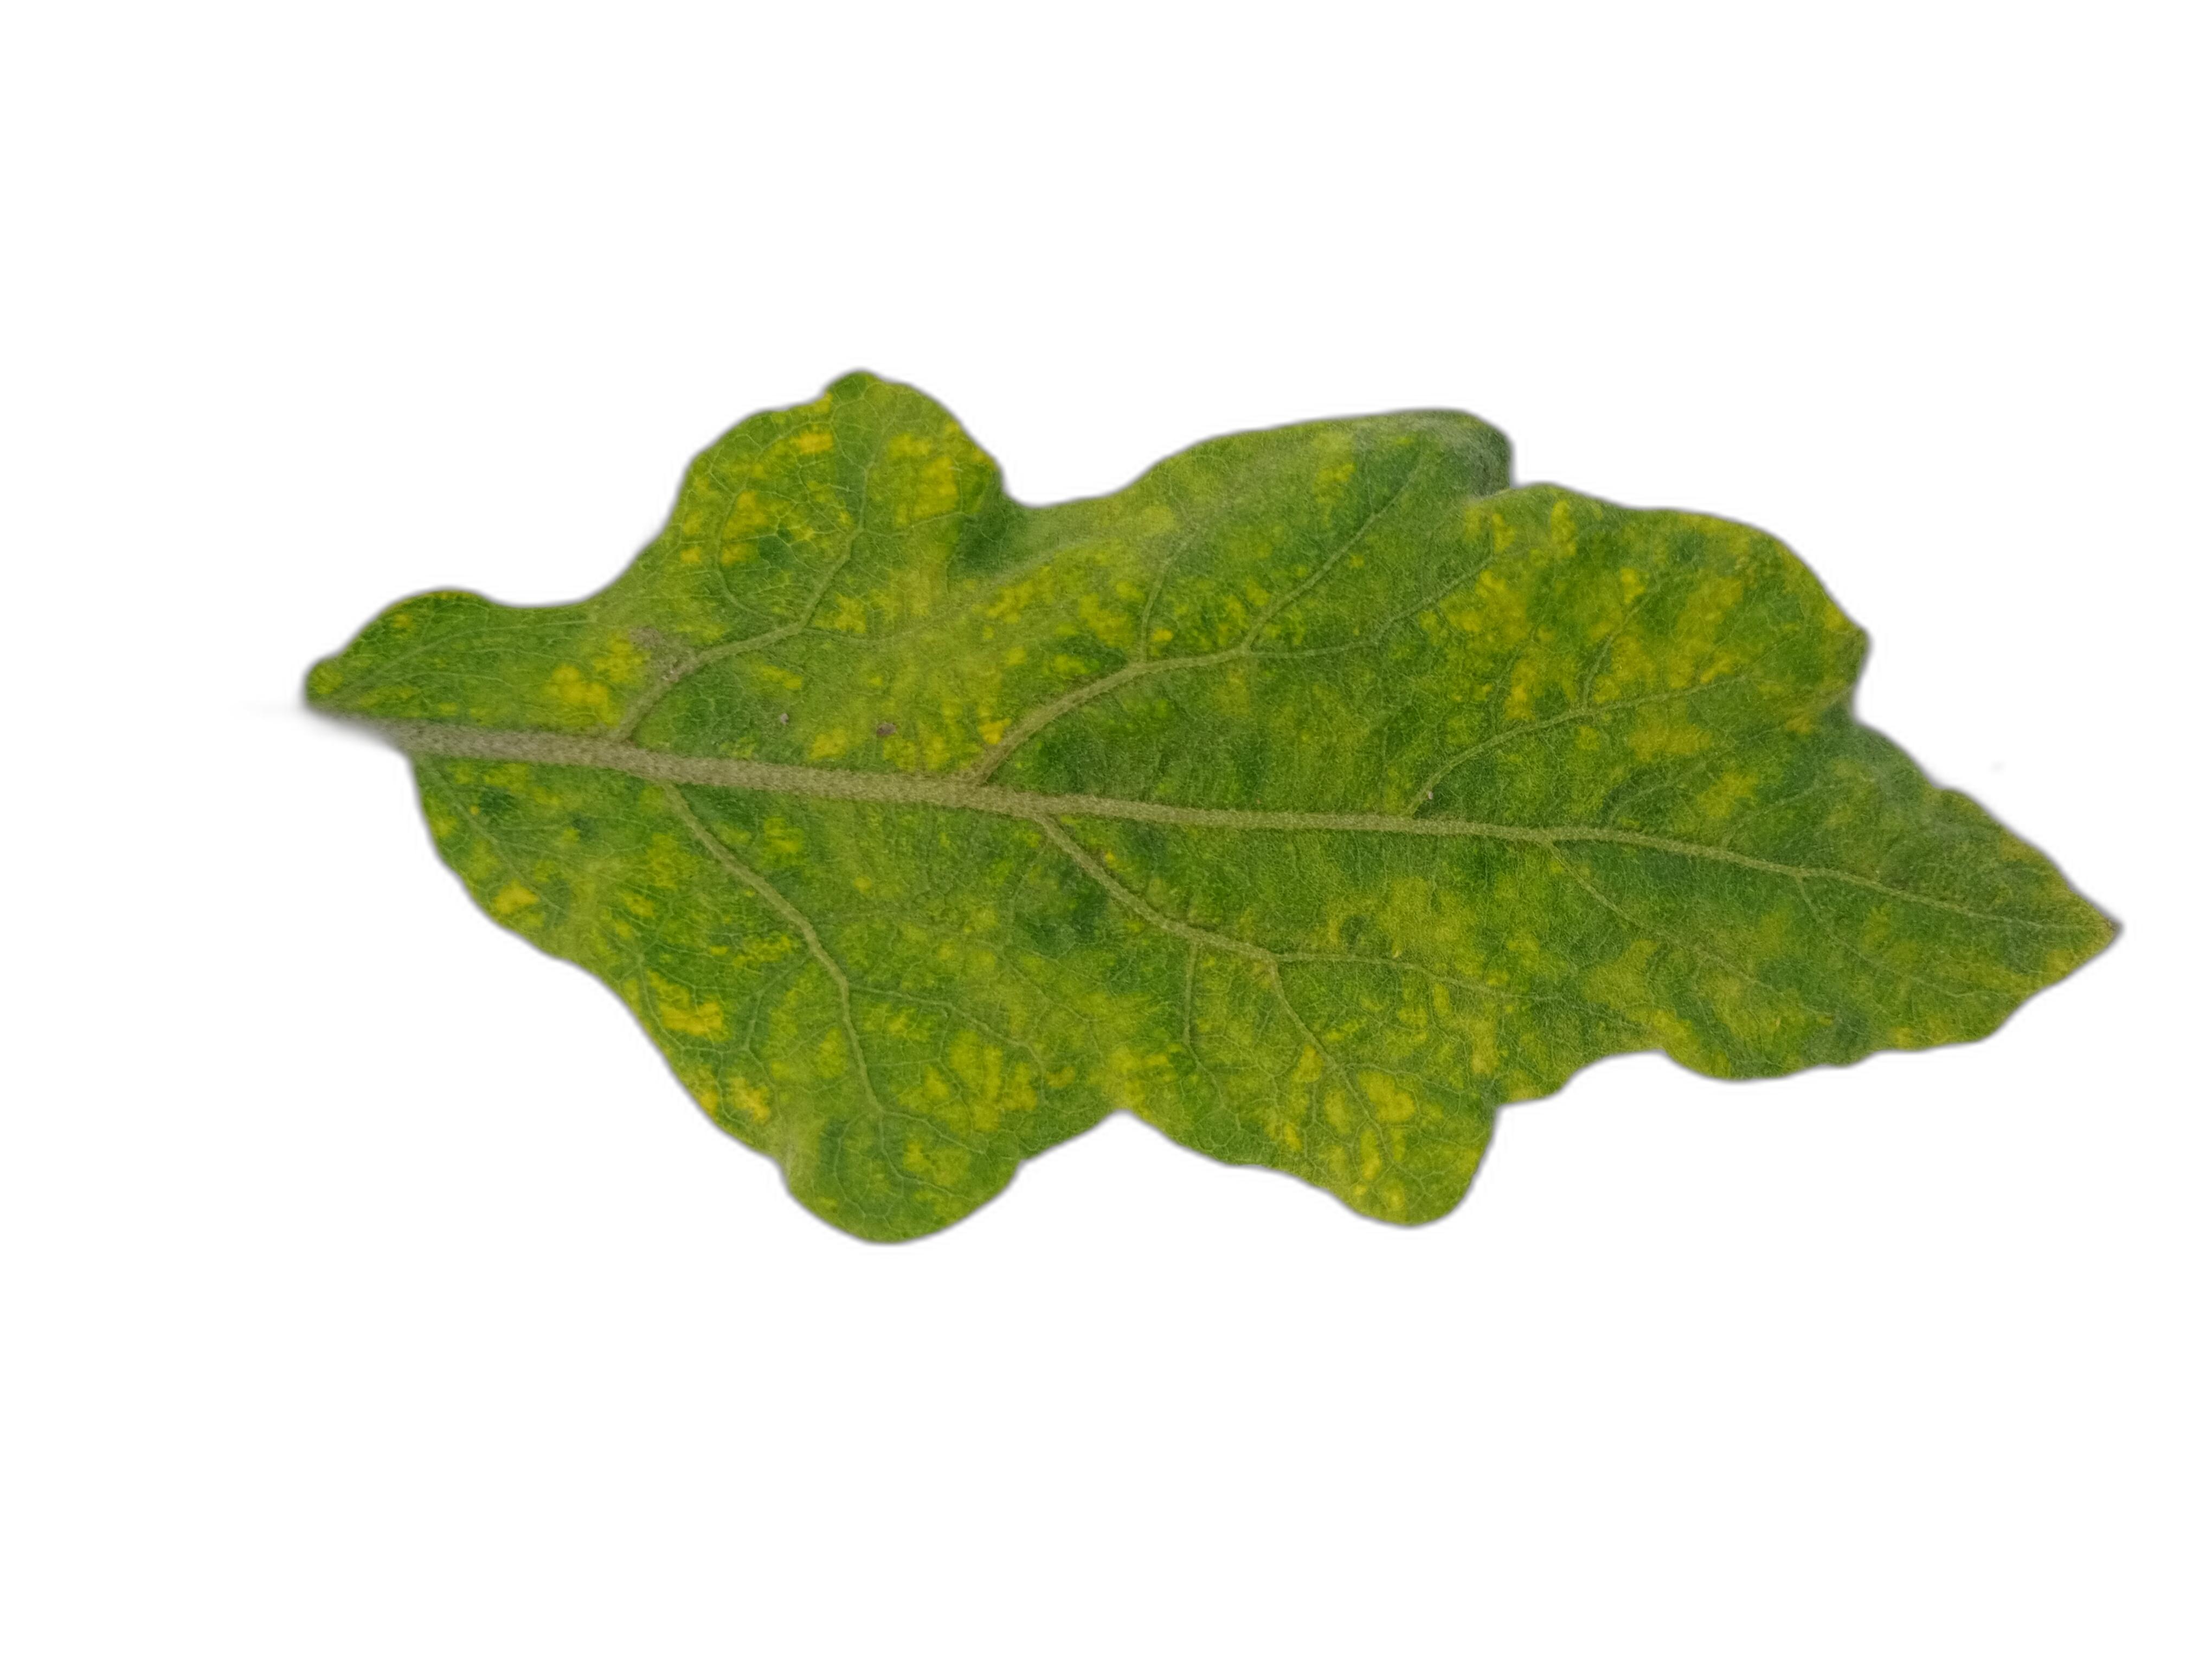
Label: Mosaic Virus Disease